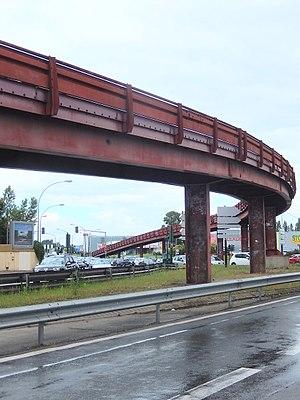
L'autopont à sens unique survolant la Place Latule, à Bordeaux. Installé en 1972, il permet aux automobilistes en provenance de la place Ravezies de rejoindre la rocade, plus au Nord, en évitant les feux tricolores de la place Latule.
Un autopont est un pont construit pour améliorer la circulation routière et emprunté uniquement par des véhicules à moteur.